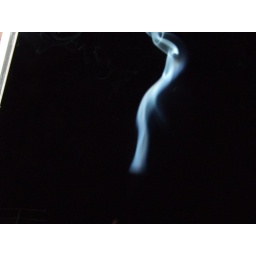
Incense smoke against a black sky